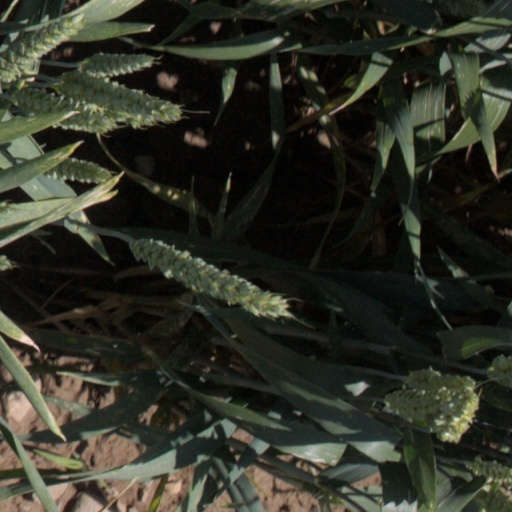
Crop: wheat